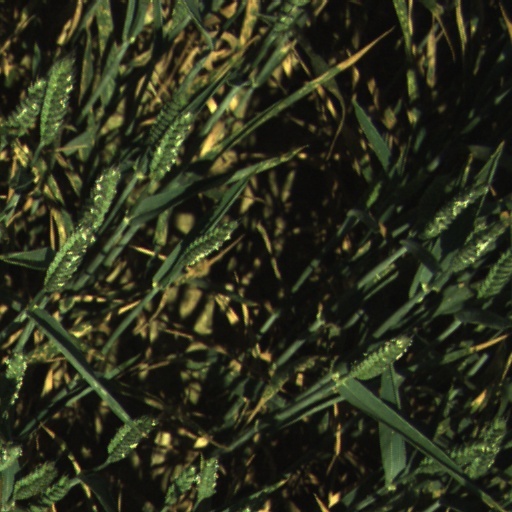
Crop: wheat